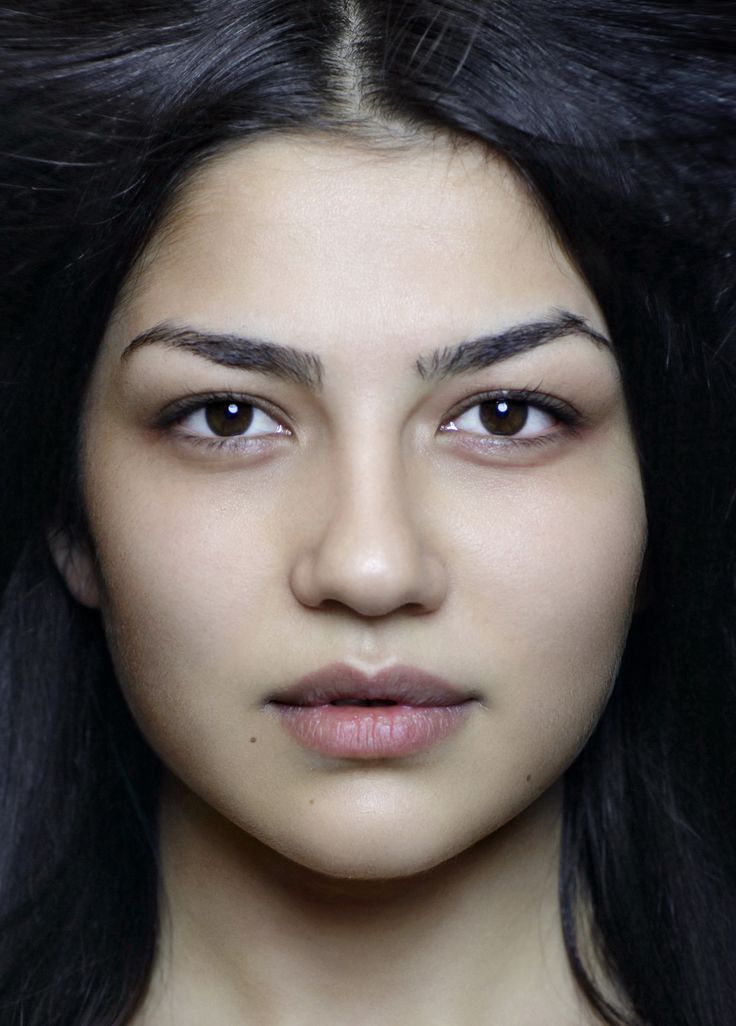
Gender: women